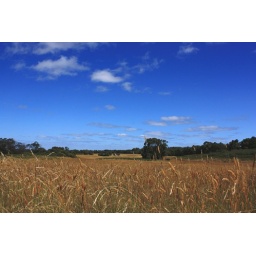
Golden fields of grass near the Woodlands picnic ground today.